Coby Whitmore

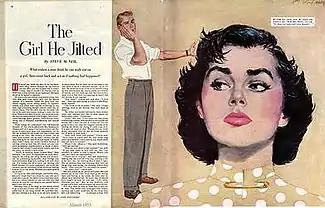
Whitmore illustration for the March 28, 1953, issue of "The Saturday Evening Post"

Coby Whitmore was born in Dayton, Ohio, the son of Maxwell Coburn Whitmore Sr. and Charlotte Bosler. He graduated from Steele High School and attended the Dayton Art Institute. After moving to Chicago, Illinois, he apprenticed with Haddon Sundblom, illustrator of the "Sundblom Circle", in addition to working for the "Chicago Herald Examiner" and taking night classes at the Chicago Art Institute. Whitmore moved to New York in 1942 and shortly afterward joined the Charles E. Cooper Studio, on West 57th Street in New York City. There he illustrated for leading magazines of the day and did other commercial art.